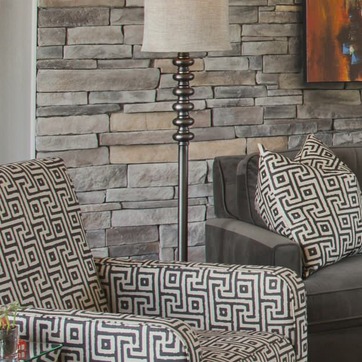
Material: metal